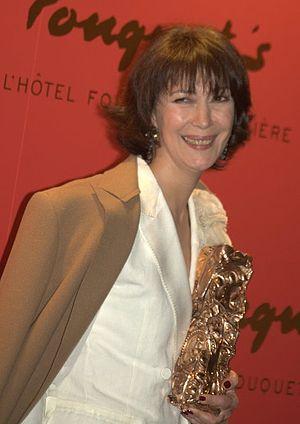
Anne Alvaro à la cérémonie des César
La 36ᵉ cérémonie des César du cinéma, récompensant les films sortis en 2010, s'est déroulée le 25 février 2011 au théâtre du Châtelet, à Paris.